Government trifecta

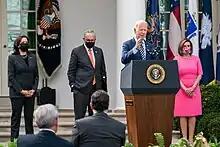
From 2021 to 2023 in the United States, the Democratic Party held the Senate, House of Representatives, and the presidency. Vice President (President of the Senate) Kamala Harris, Senate Majority Leader Chuck Schumer, President Joe Biden, and Speaker of the House Nancy Pelosi, all Democrats, are pictured. The Democrats controlled the Senate with the tie-breaking vote from the Vice President.

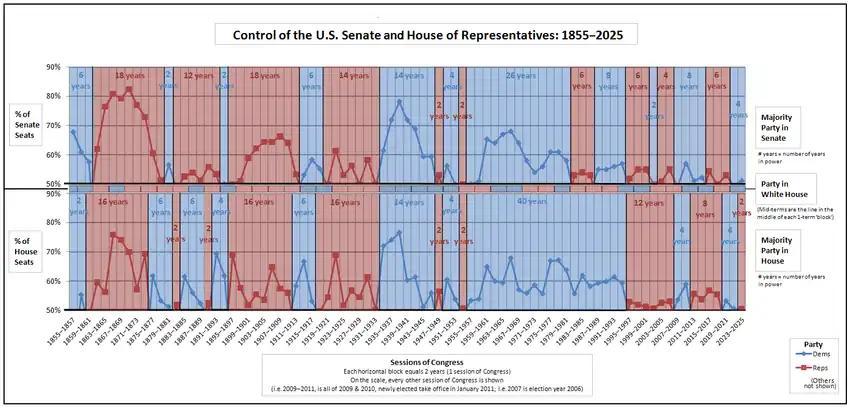
Control of the Senate, Presidency, and House since 1855: any column where all three sections show the same color is a trifecta.

In the politics of the United States, a government trifecta is a political situation in which the same political party controls the presidency and both chambers of Congress. The term is primarily used in the United States, where it originated, but can used for control of the executive branch and both chambers of the legislative branch in any country that has a bicameral legislature and an executive that is not fused. It is borrowed from horse race betting.